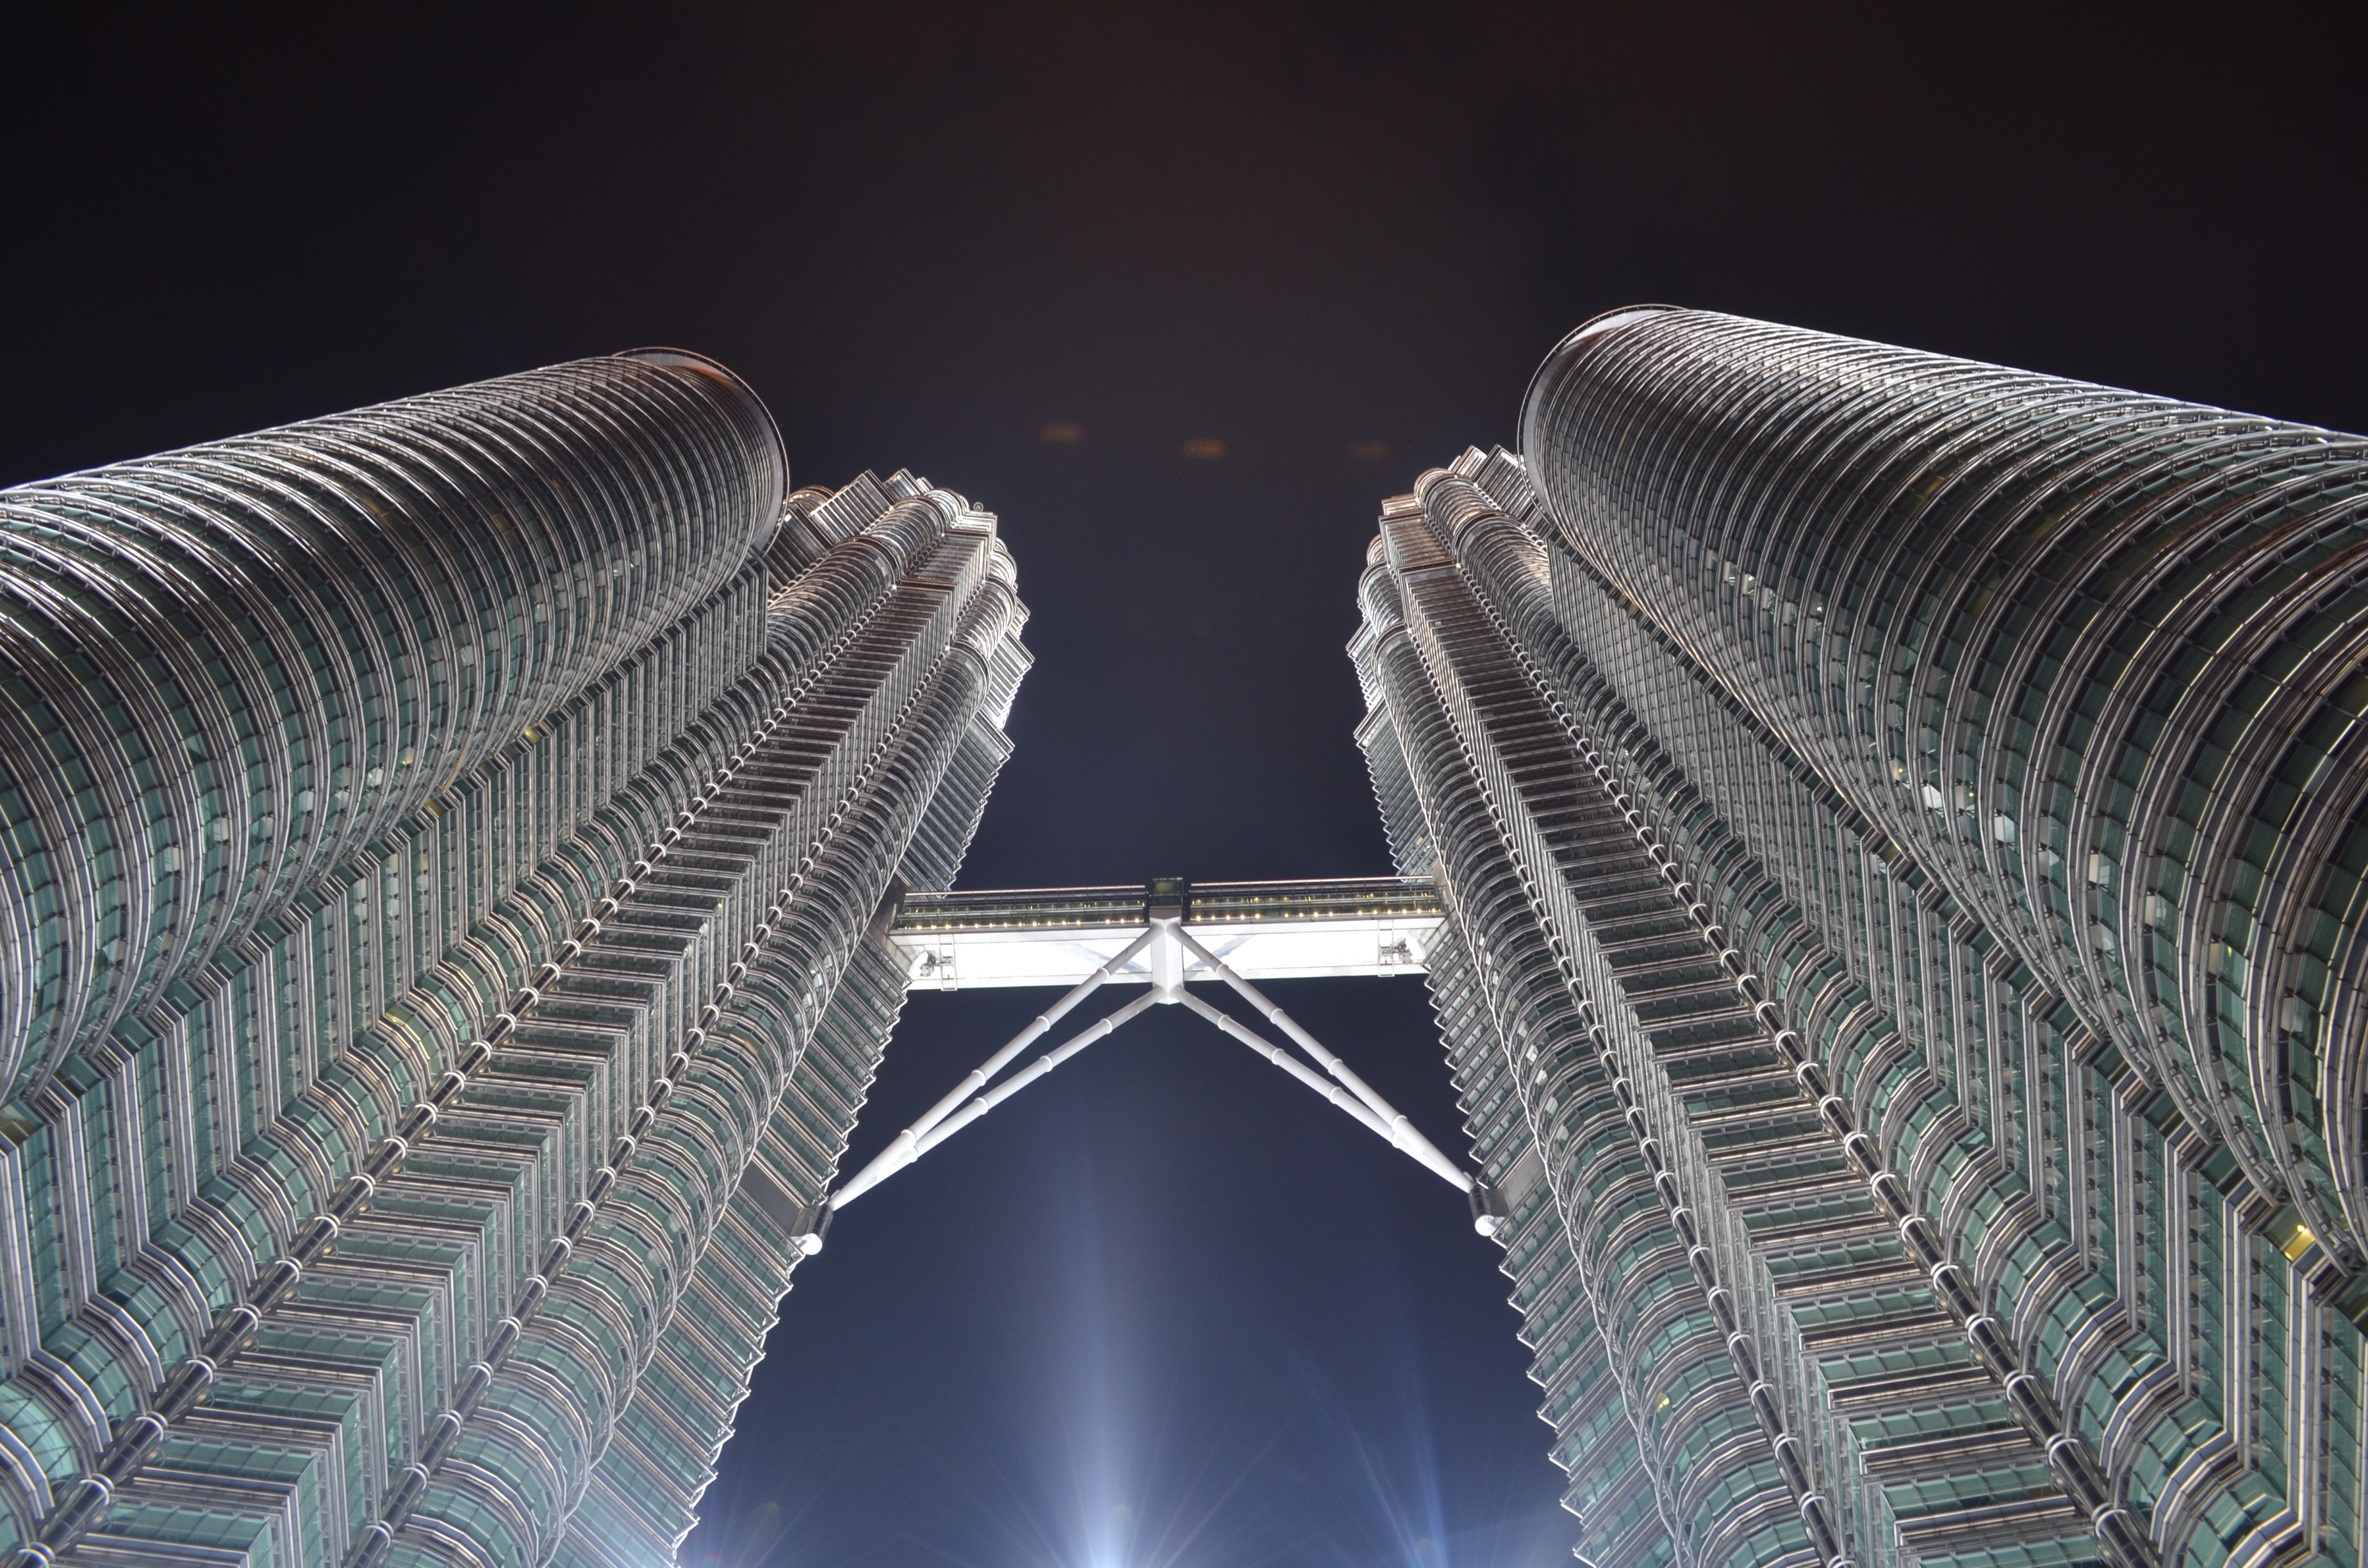
architecture, skyline, building, skyscraper, cityscape, line, tower, asia, landmark, kuala lumpur, symmetry, malaysia, shape, kuala, twin towers, petronas, lumpur, klcc